Hermine Speier

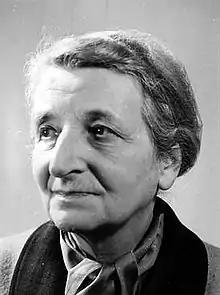

Hermine "Erminia" Speier (28 May 1898 in Frankfurt am Main – 12 January 1989 in Montreux) was a German archaeologist. One of the few female archaeologists of her time, she was the first female employee of the Vatican Museums and one of the first professional women to be employed by the Vatican. She was a pioneering contributor to the collections of archaeological photographs and is often credited as being the first archaeological photo-archivist.